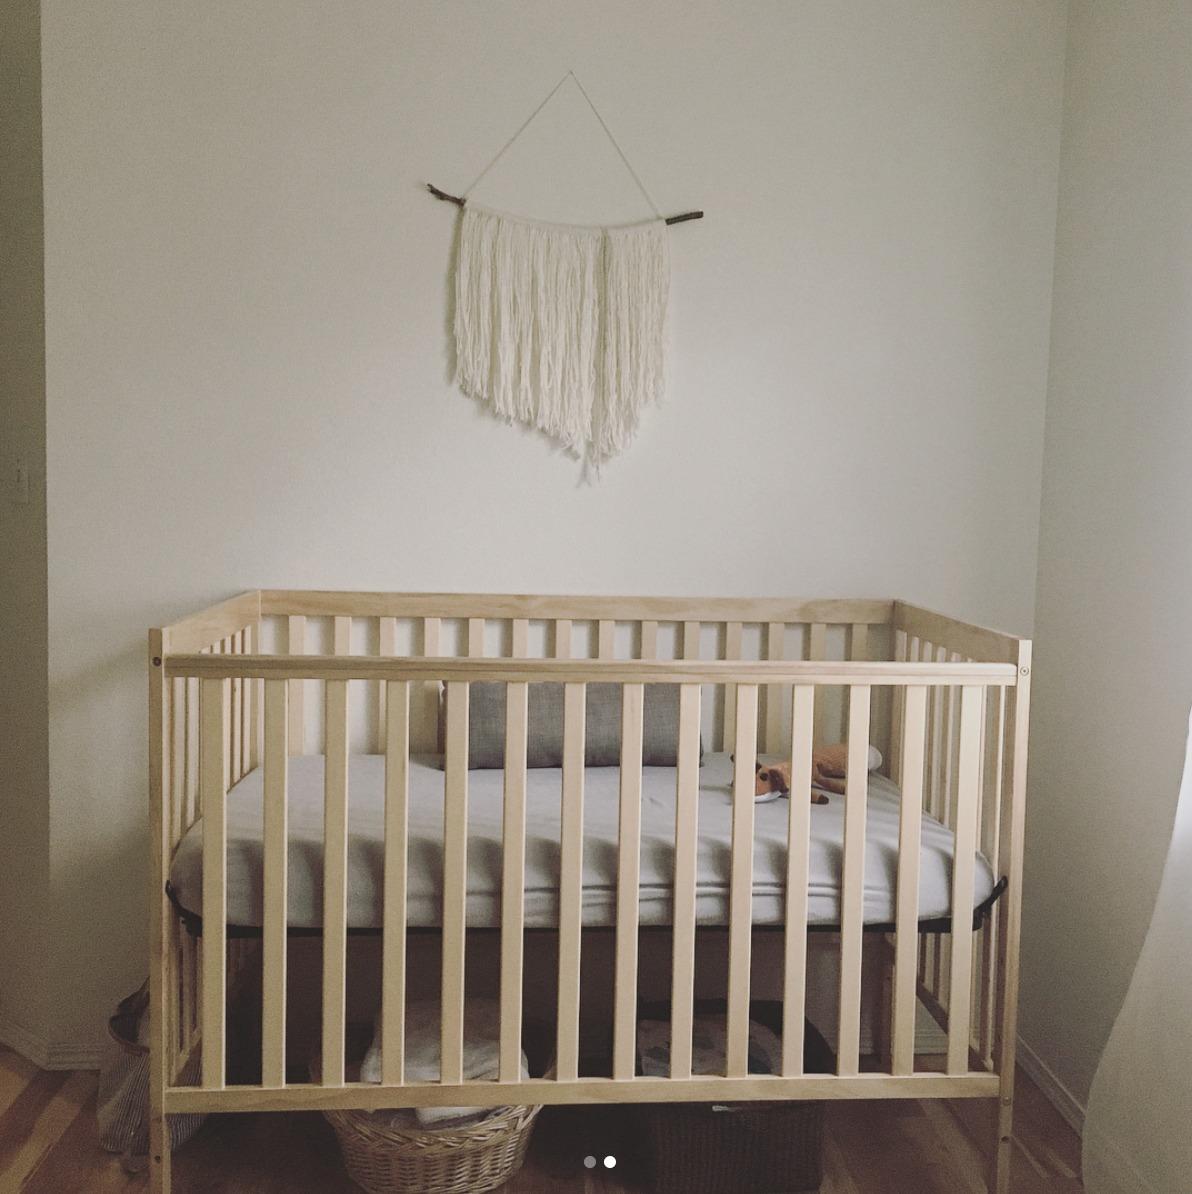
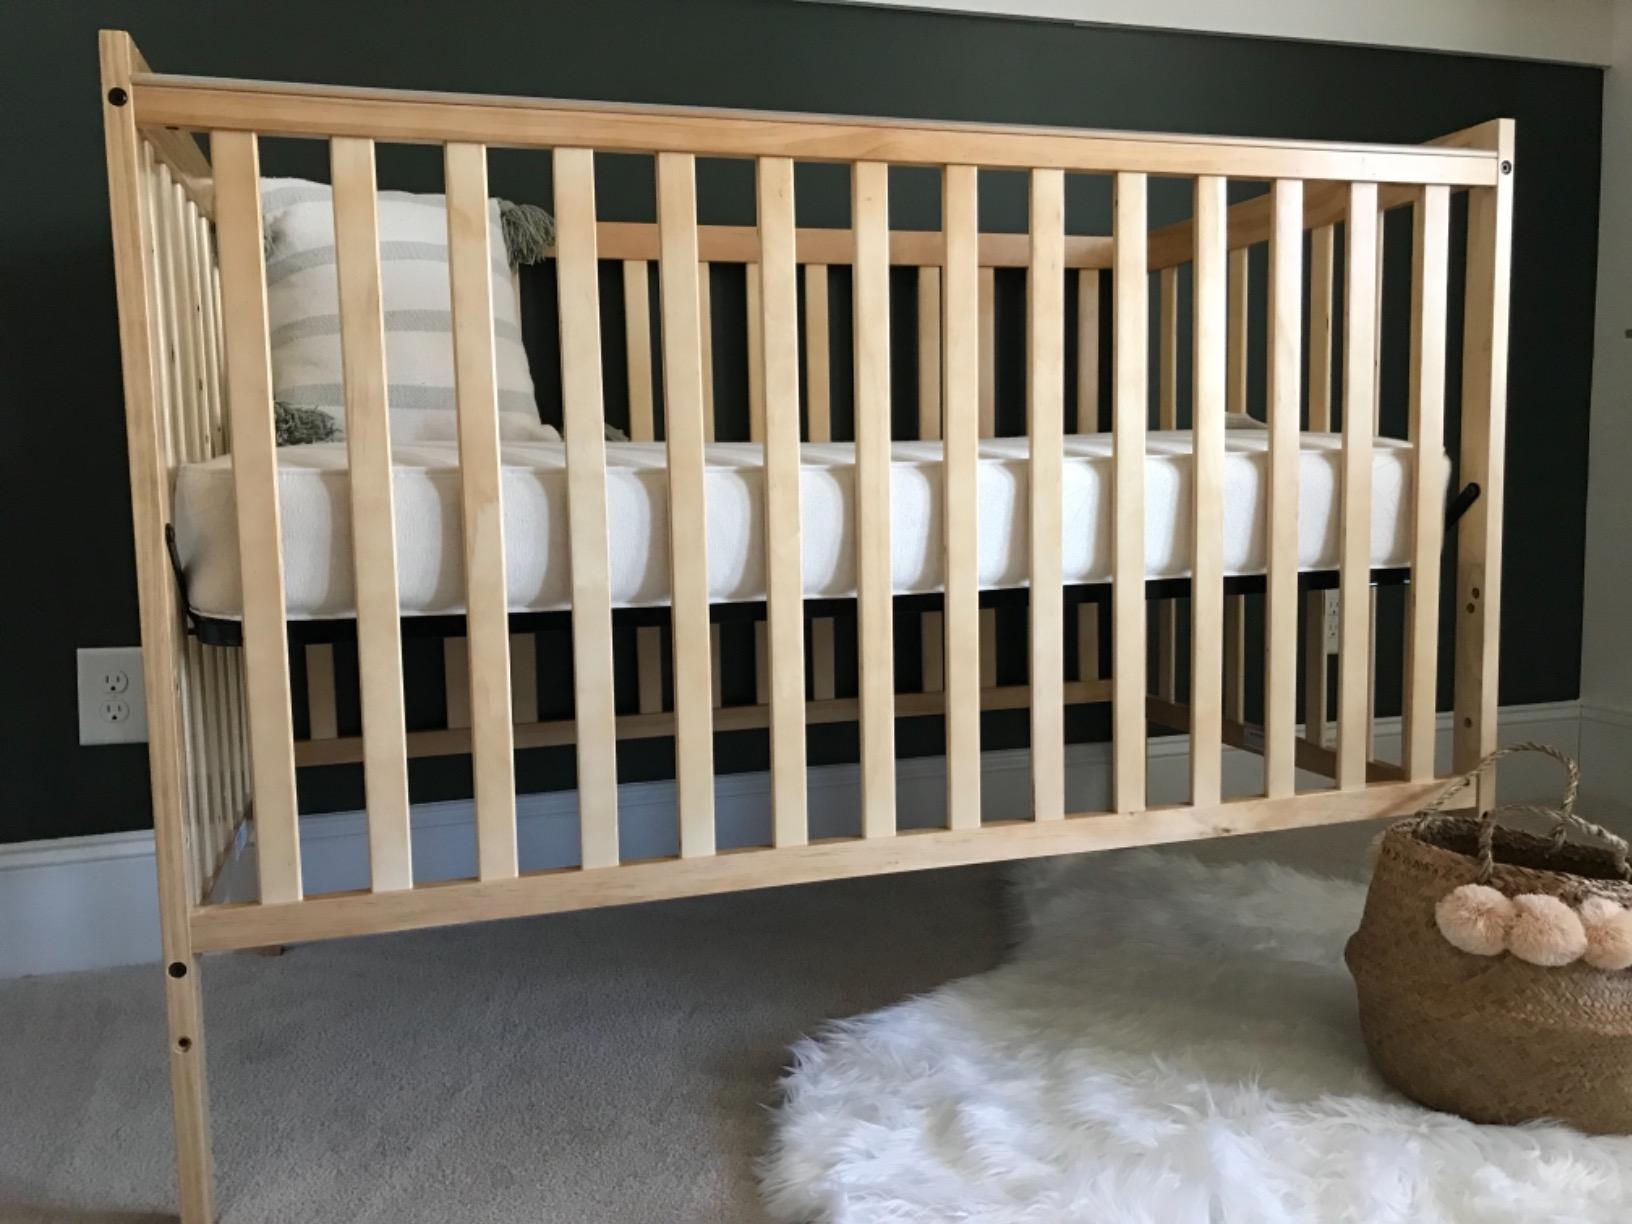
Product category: products_crib
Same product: yes